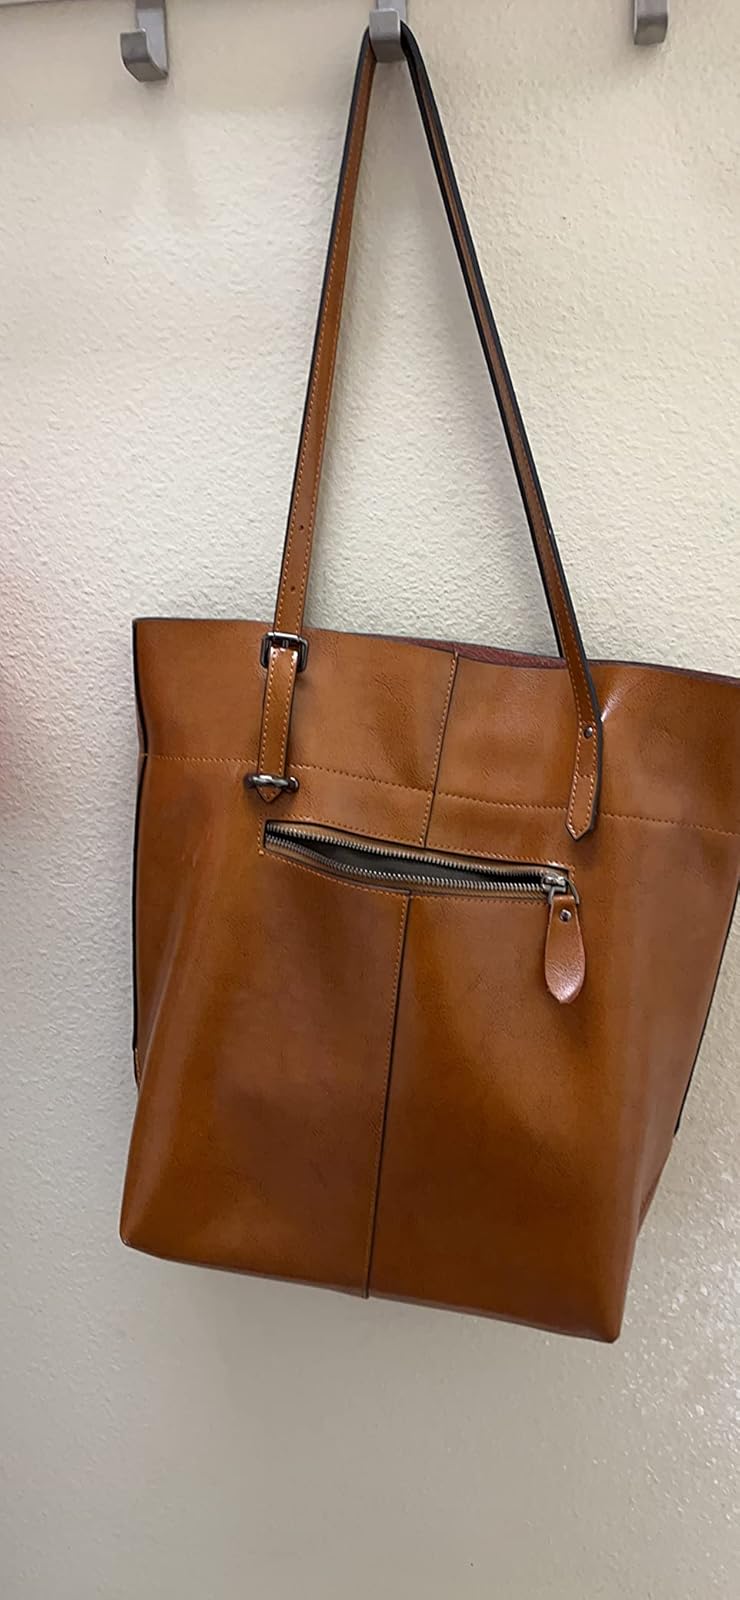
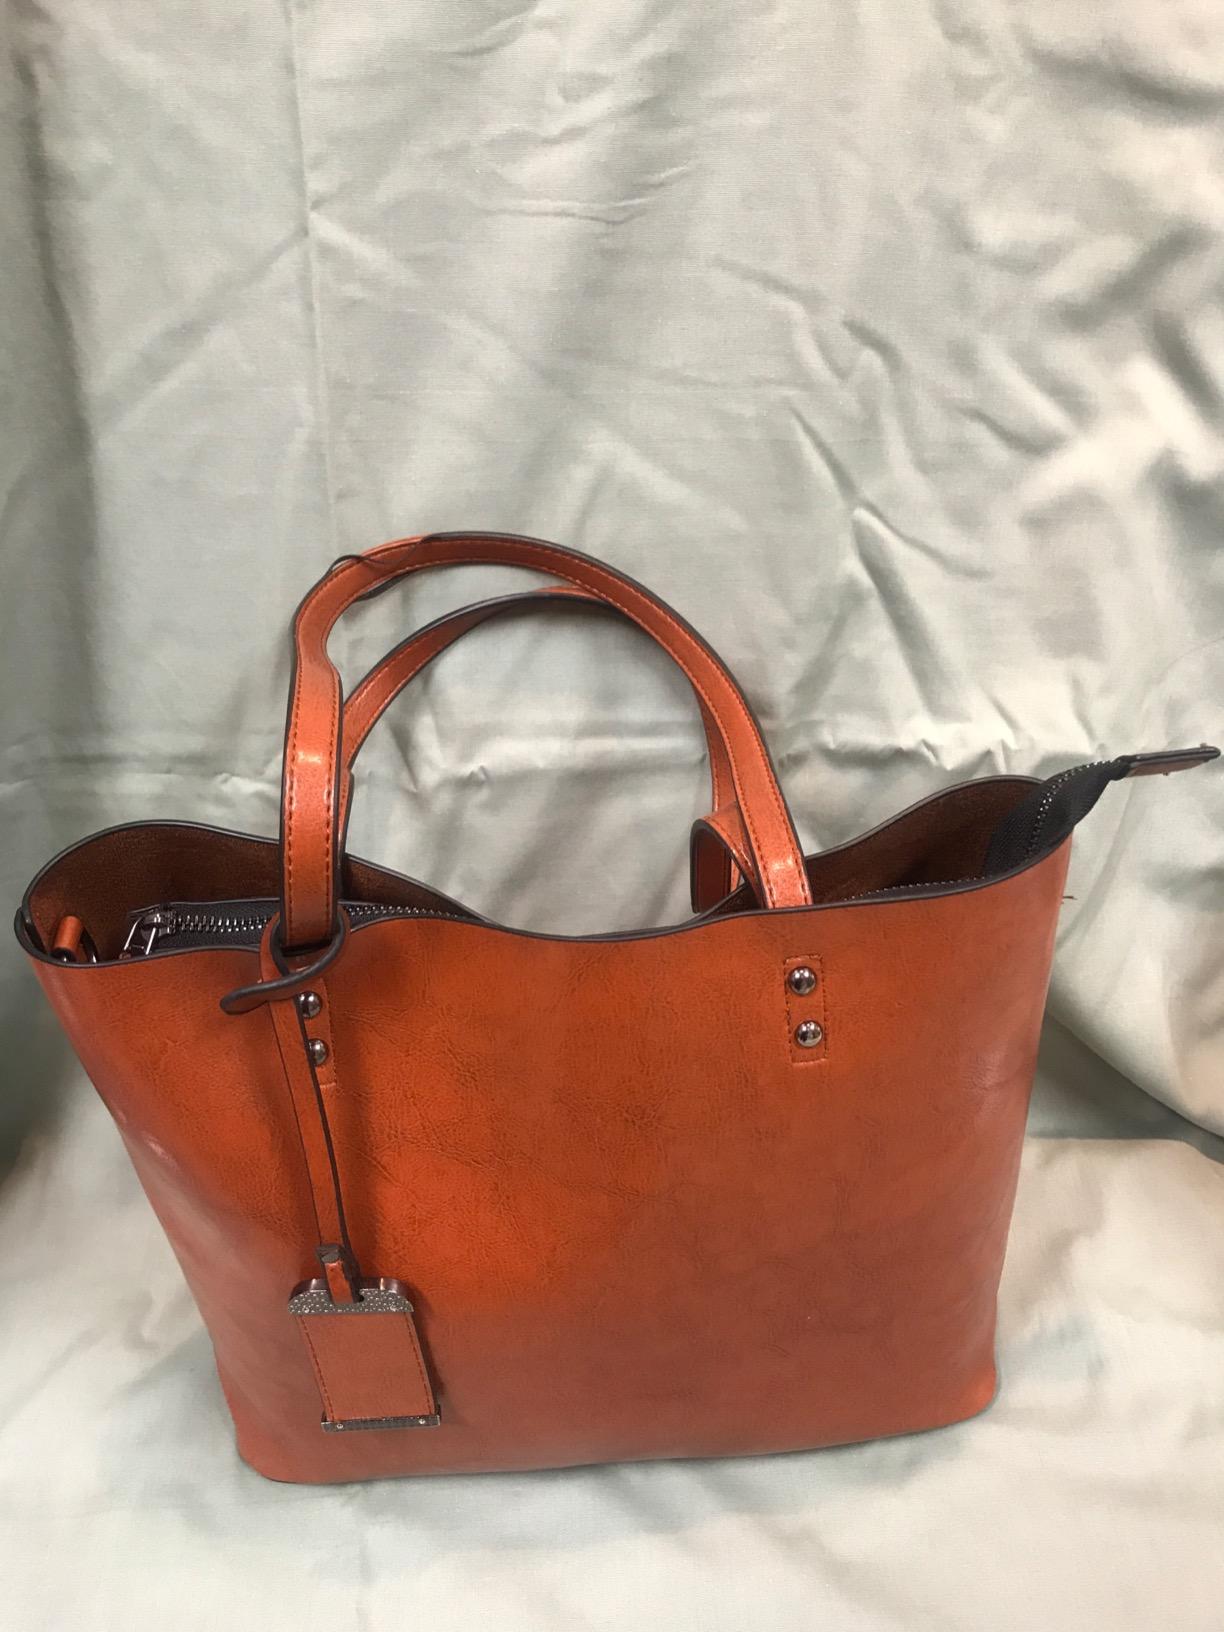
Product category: accessories_handbag
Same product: no